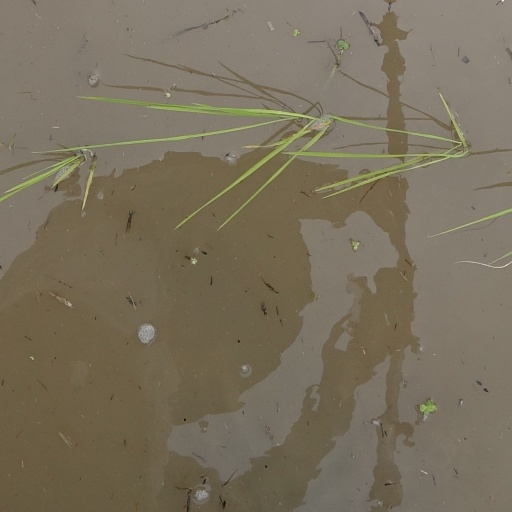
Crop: rice